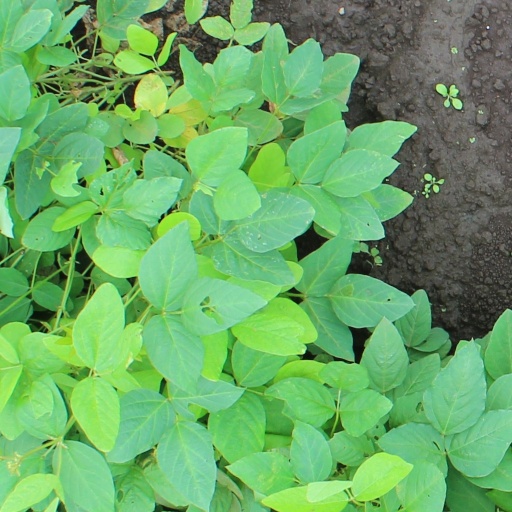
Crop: soybean